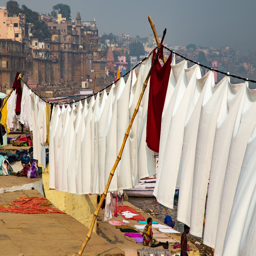
whiter than white laundry washed in the water